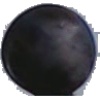
Label: Grape Blue 1